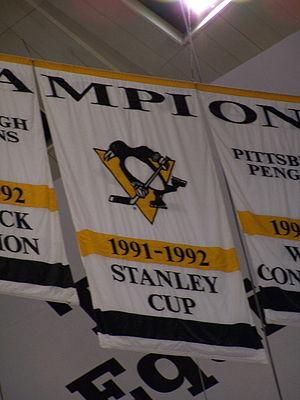
William Scott Bowman, dit Scotty Bowman, OC est un ancien entraîneur-chef canadien de la Ligue nationale de hockey. Il est actuellement le conseiller principal des Blackhawks de Chicago. Il est l'entraîneur ayant remporté le plus de victoires en carrière avec 1 244 succès en saison régulière et 223 lors des séries éliminatoires. Il a été l'entraîneur dans la LNH des Blues de Saint-Louis, des Canadiens de Montréal, des Sabres de Buffalo, des Penguins de Pittsburgh et des Red Wings de Détroit.
En 1991-1992, les Penguins de Pittsburgh, franchise de hockey sur glace de la Ligue nationale de hockey, jouent leur vingt-cinquième saison dans la ligue. L'équipe menée par Mario Lemieux, capitaine et meneur de l'équipe est alors championne en titre. Ils vont parvenir pour la seconde fois consécutive à la finale de la Coupe Stanley, finale qu'ils vont remporter 4 matchs à 0 contre les Blackhawks de Chicago.